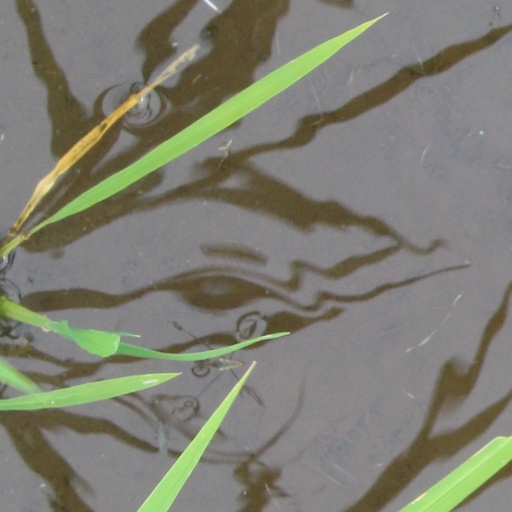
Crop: rice